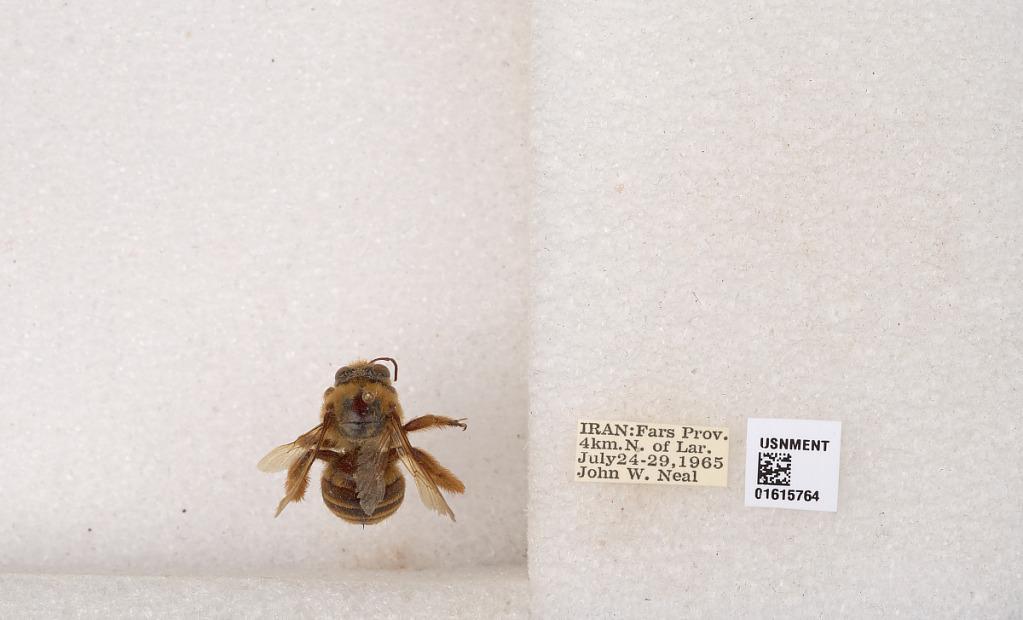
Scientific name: Xylocopa (Proxylocopa) rufa Friese
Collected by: J. Neal
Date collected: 1965-7-24
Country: Iran
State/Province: Fars
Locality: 4 km. N. of Lar.